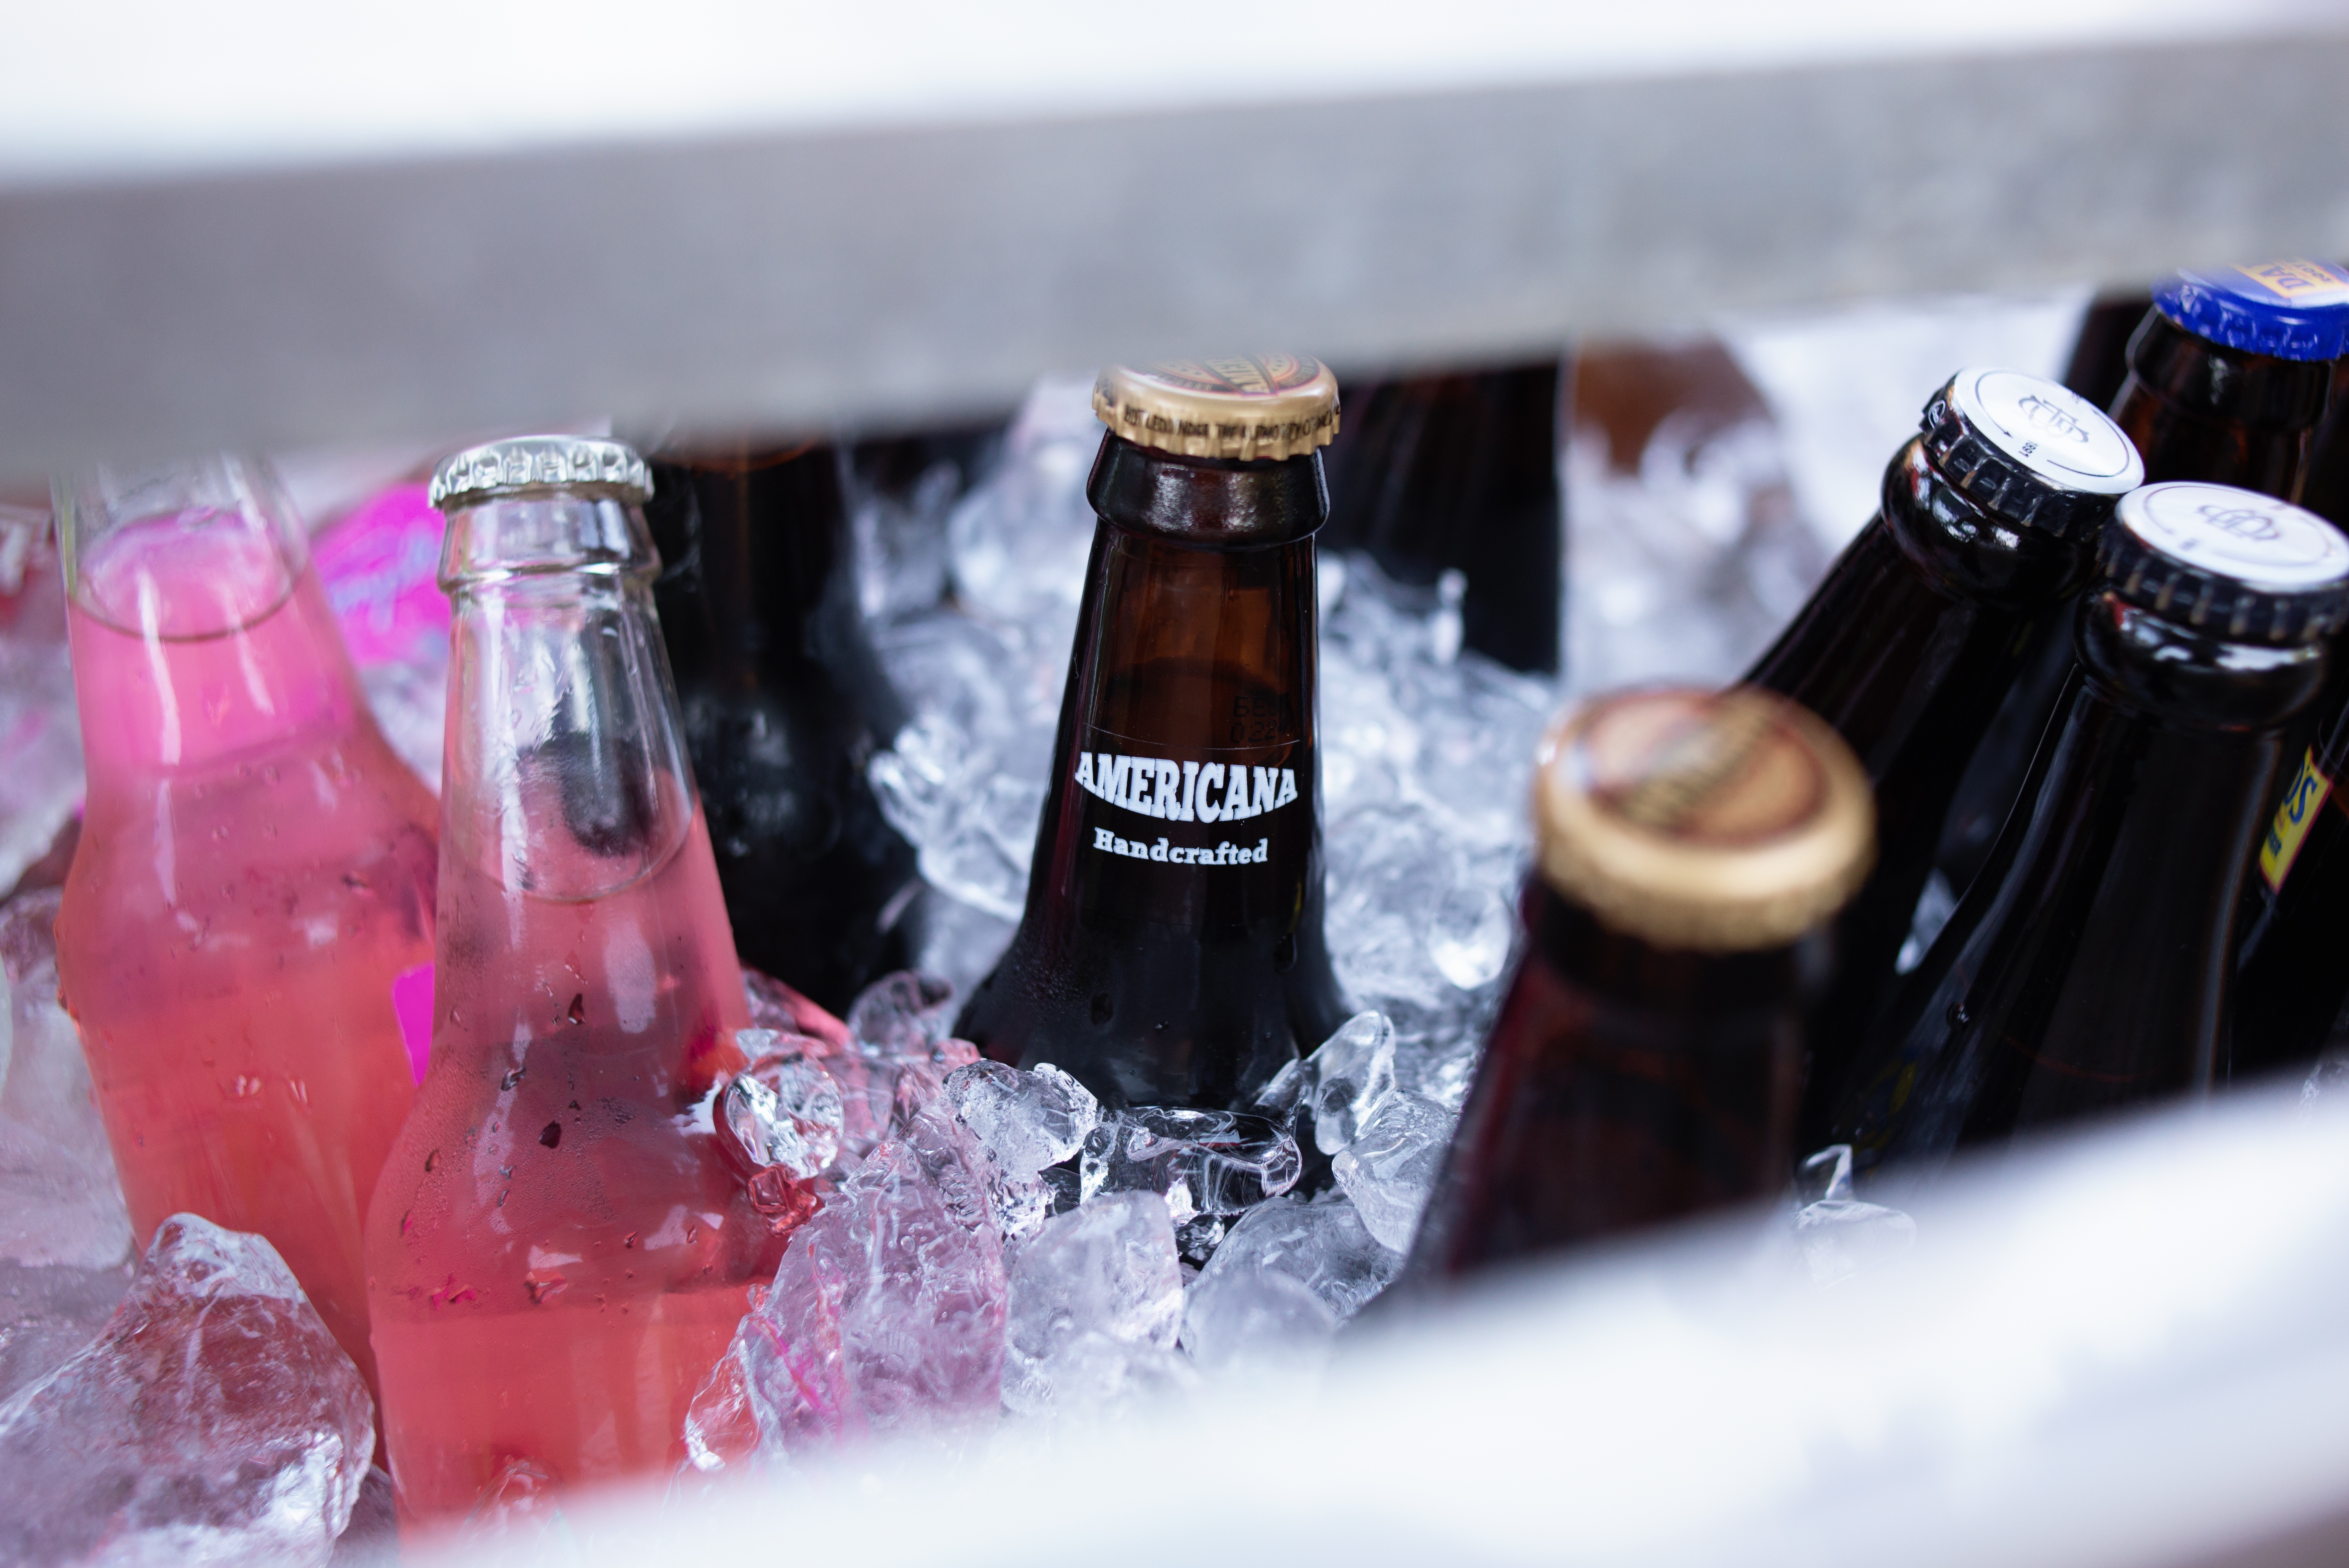
alcohol, beer, bottles, cold, drinks, ice, liquor